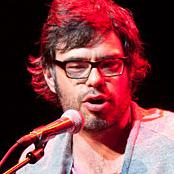
Age: 35